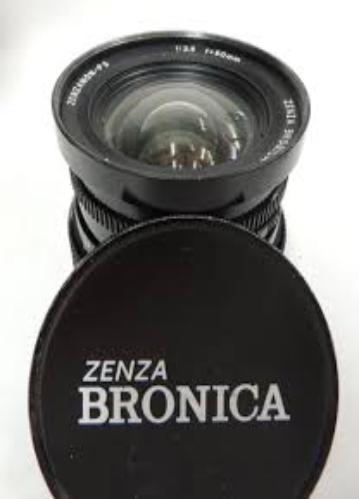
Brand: Bronica
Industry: Electronic